Operation Frequent Wind

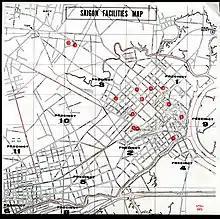
Map of Assembly Points for American personnel in Saigon

On 7 April Air America pilot Nikki A. Fillipi, with U.S. Marine Corps Lieutenant Robert Twigger, assigned to the DAO as the U.S. Navy liaison officer, surveyed 37 buildings in Saigon as possible landing zones (LZ), selecting 13 of them as fit for use. Workers from Pacific Architects and Engineers visited each of the 13 LZs to remove obstructions and paint "'H"s the size of a UH-1 Huey helicopter's skids. President Ford, in an address to the American public on 11 April, promised to evacuate Vietnamese civilians of various categories. The 9th Marine Amphibious Brigade (9th MAB), which was to supply helicopters and a security force for the evacuation, sent a delegation to consult with Ambassador Graham Martin on current plans on 12 April. Martin told them that he would not tolerate any outward signs that the United States intended to abandon South Vietnam. All planning would have to be conducted with the utmost discretion. Brigadier General Richard E. Carey, commander of the 9th MAB, flew to Saigon the next day to see Martin; he later said, "The visit was cold, non-productive and appeared to be an irritant to the Ambassador". Thirteen Marines from the Marine Security Guard (MSG) detachment were deployed to the DAO Compound on 13 April to replace eight Marine guards who had been providing security after they were withdrawn from the closed Da Nang and Nha Trang consulates.